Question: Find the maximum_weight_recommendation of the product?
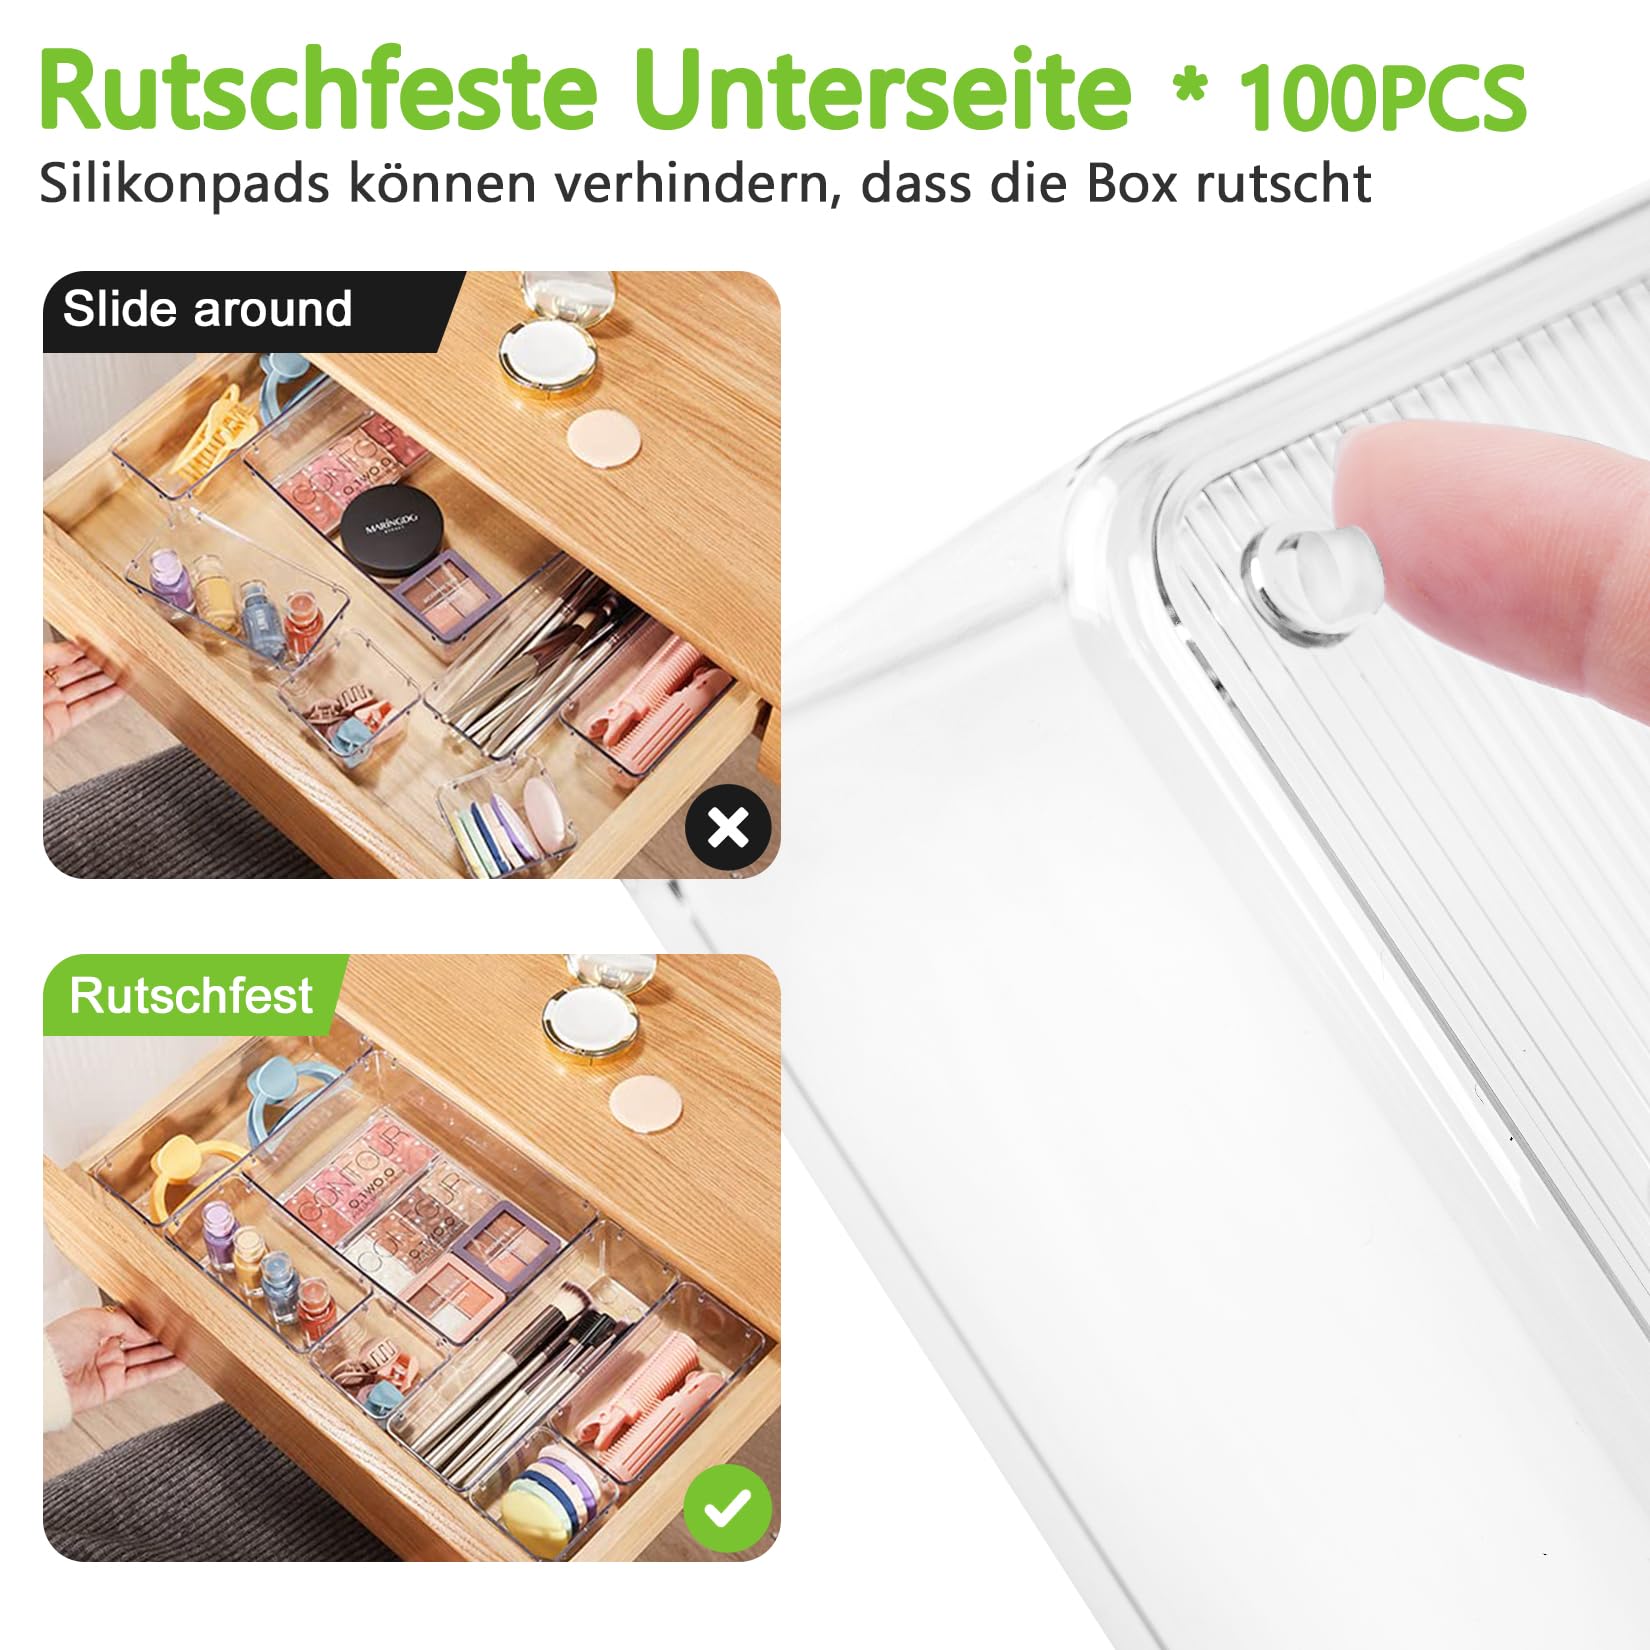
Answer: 0.1 gram